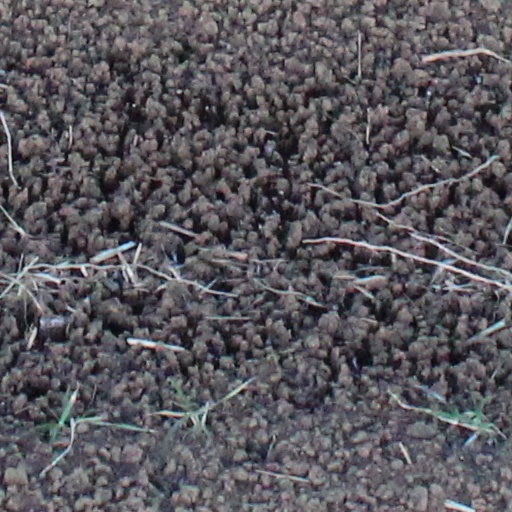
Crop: wheat